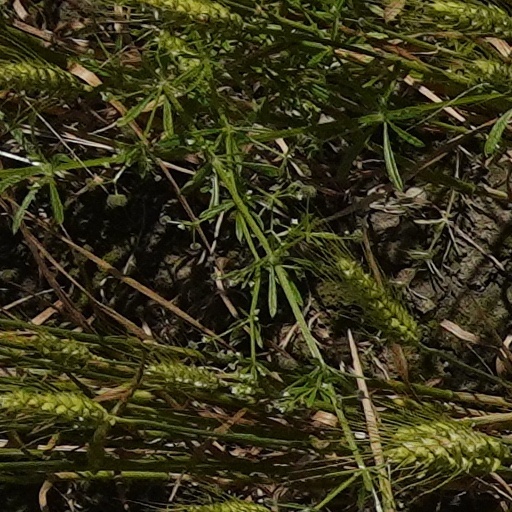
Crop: wheat